Siren of Bagdad

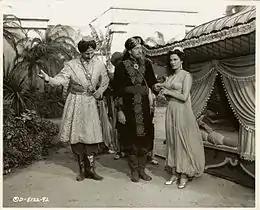
Hans Conried, Paul Henreid and Patricia Medina in "Siren of Bagdad"

It was Henreid's third swashbuckler for Katzman. The actor later recalled that Quine "wanted to do the film as a satire, a Chaplinesque burlesque of pirate films."